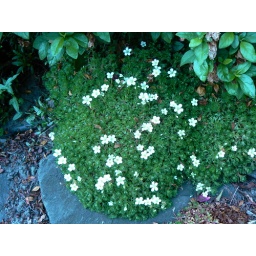
This cluster of green with tiny white flowers lined the path of a garden in Seattle, WA.